The Manchurian Candidate (1962 film)

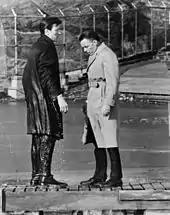
Shaw with Major Marco after jumping into a lake in Central Park when his programming was accidentally triggered

During captivity, Shaw was programmed as a sleeper agent, who obeys orders to kill and immediately forgets having done so. His heroism is a false memory implanted during the brainwashing. Agents trigger Shaw by suggesting he play solitaire; the queen of diamonds activates him. Meanwhile, Eleanor is masterminding John's political ascent with his baseless claims that communists work at the Defense Department. To spite his mother and stepfather, Shaw takes a job at a newspaper published by Holborn Gaines, Iselin's harshest critic. Communist agents later have Shaw murder Gaines to confirm that his brainwashing still works.